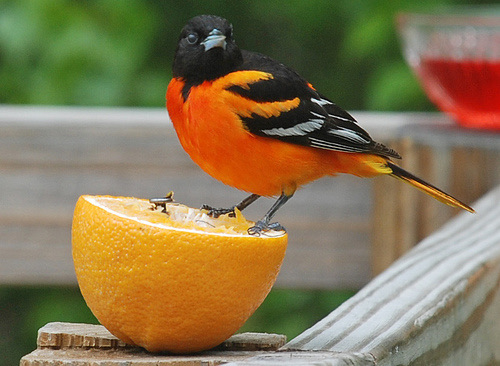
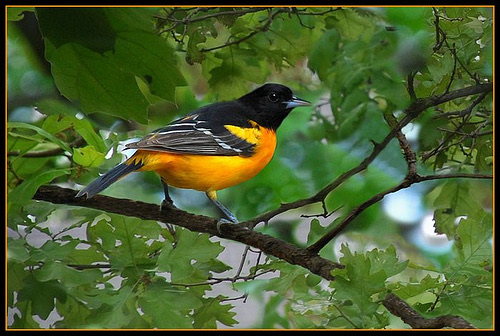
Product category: misc
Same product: yes